New Jersey Route 36

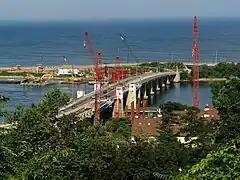
Construction on the Highlands–Sea Bright Bridge, which was replaced with a fixed span in 2011

Route 36 begins at the intersection with Hope Road (CR 51) and exit 105 on the Garden State Parkway in Eatontown, heading east along a four-lane divided highway. Soon after beginning, it features ramps that provide access to Route 18 in both the westbound and eastbound directions. The route widens to six lanes and crosses the intersection with Wyckoff Road (CR 547). After that intersection, Route 36 passes by the Monmouth Mall and intersects Route 35 at the former Eatontown Circle, which has been reconstructed to an at-grade intersection with ramps. Route 36 continues east through commercial development and crosses into West Long Branch, where it comes to an intersection with Monmouth Road (Route 71). The route heads northeast, passing by Shore Regional High School, and crosses the intersection with Eatontown Boulevard/Broadway (CR 547). Route 36 meets the intersection with Oceanport Avenue (CR 11) and comes to the entrance to the Monmouth Park Racetrack.